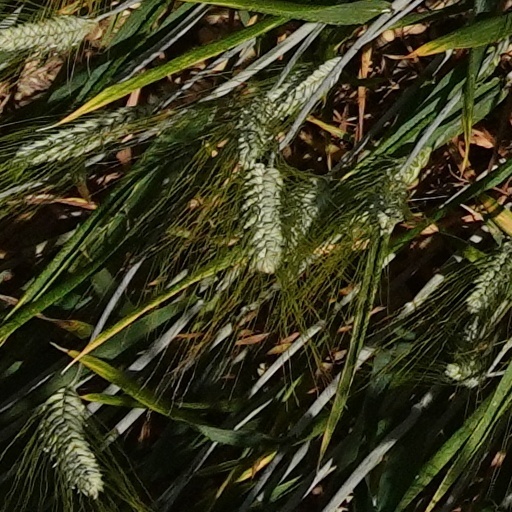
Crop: wheat